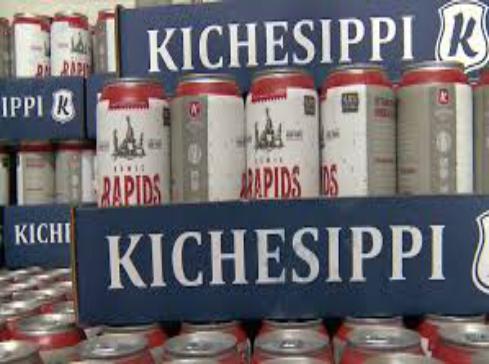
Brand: kichesippi-2
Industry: Food